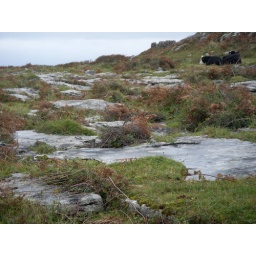
A geologist's dream...flat, slick rocks hindering the grass from growing all over the island.